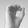
ASL letter: O